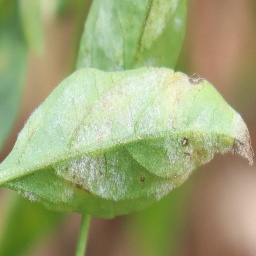
Label: powdery mildew